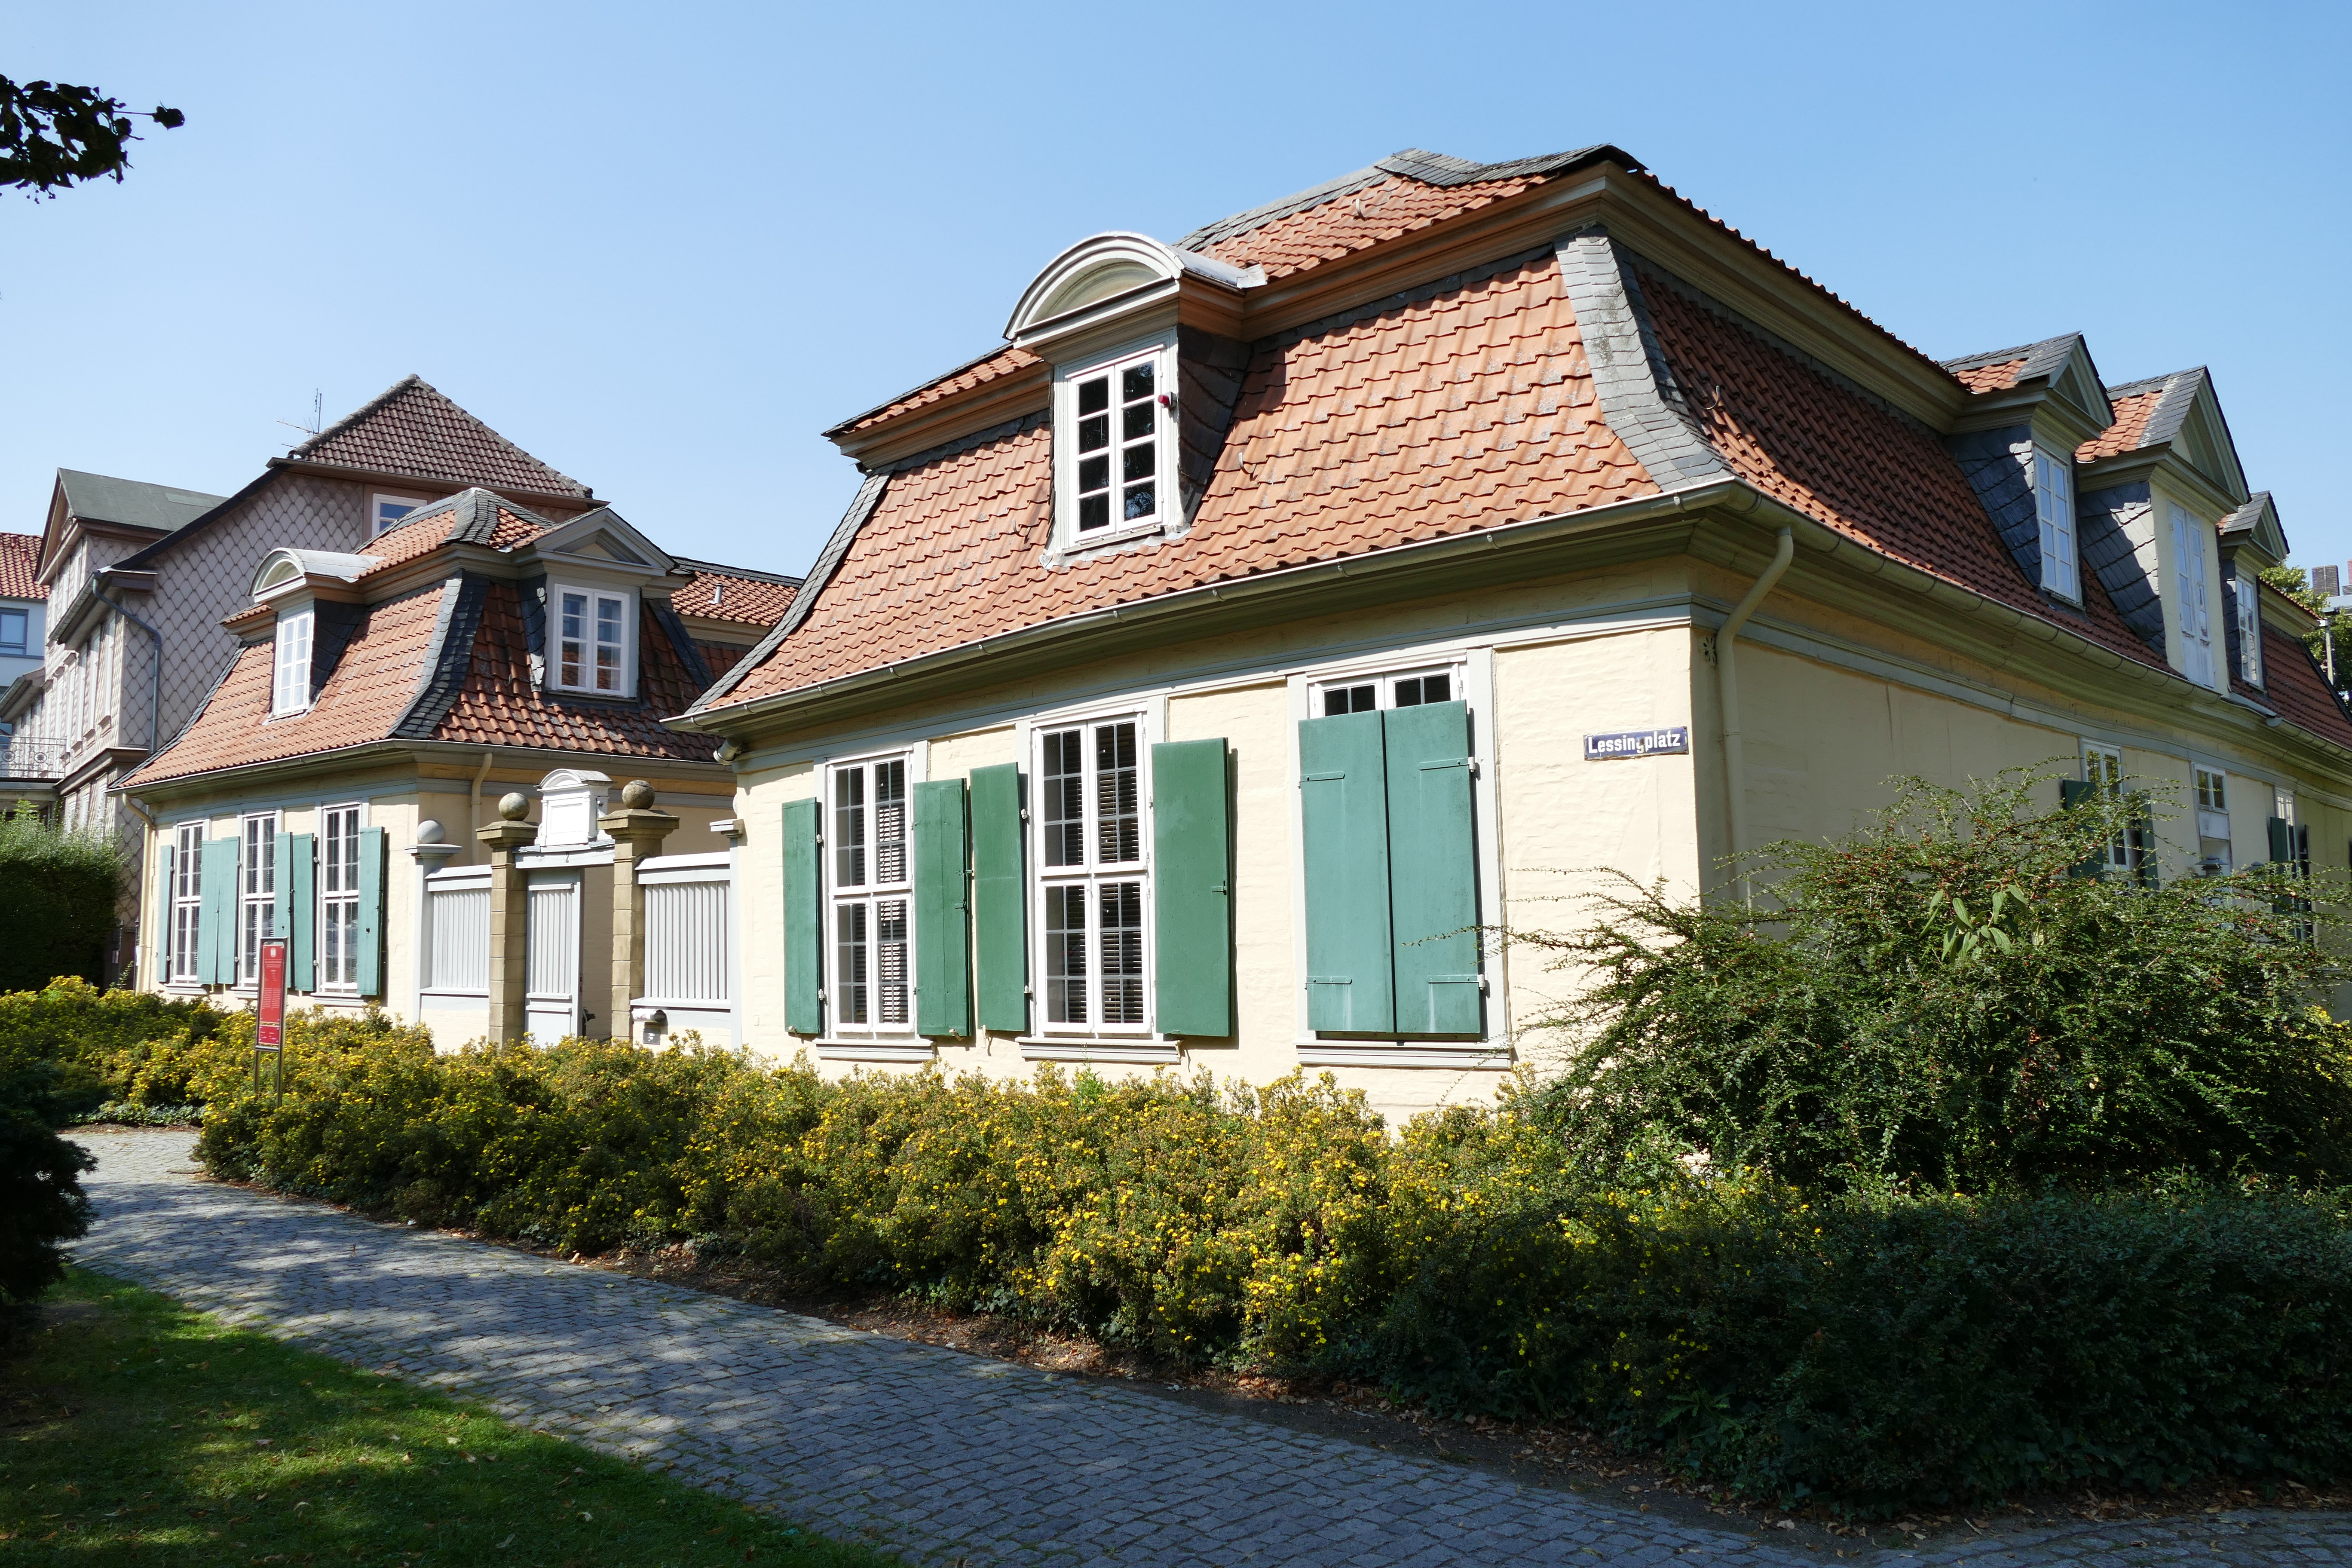
architecture, villa, mansion, house, window, roof, building, home, village, suburb, cottage, facade, property, writer, shutter, old town, farmhouse, famous, estate, historically, poet, siding, neighbourhood, lower saxony, real estate, wolfenb ttel, lessing house, lessing, residential area